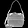
Label: Bag